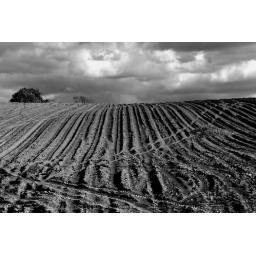
in black and white